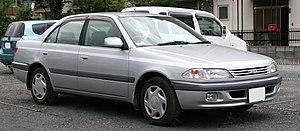
La Toyota Carina est une familiale japonaise, produite de décembre 1970 à 2001. Elle est généralement considérée comme une version 4 portes de la Celica avec laquelle elle partage la plateforme. Cependant, les premières générations de Carina eurent également des versions 2 portes.